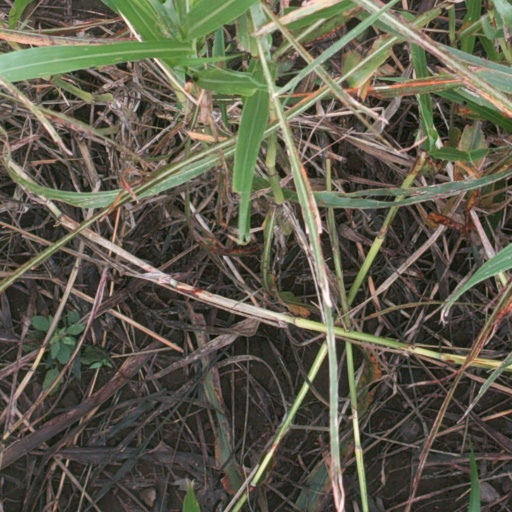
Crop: sorghum